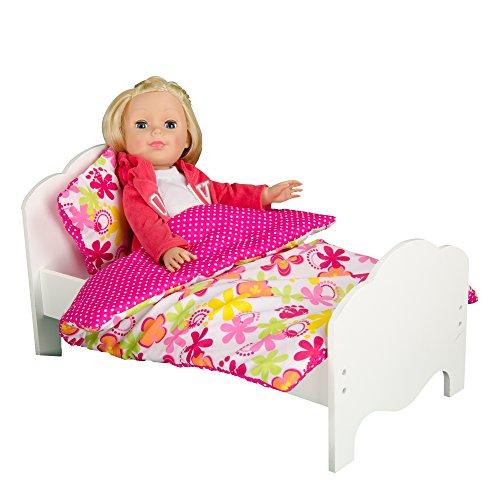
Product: Olivia's Little World - Princess Bedding (Summer Flowers) | Wooden 18 inch Doll Furniture
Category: Toys & Games | Dolls & Accessories | Doll Accessories
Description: Soft reversible summer flowers pillow and bedding for doll.
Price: $17.99
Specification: ProductDimensions:23x16.3x1.8inches|ItemWeight:3.52ounces|ShippingWeight:9.6ounces(Viewshippingratesandpolicies)|ASIN:B013KC8ZSI|Itemmodelnumber:TD-11929IC|Manufacturerrecommendedage:12-15years